Malacca Sultanate Palace Museum

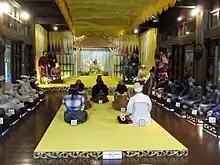
Malacca Sultanate Palace Museum exhibition hall.

Malacca Sultanate Palace Museum also known as the Melaka Sultanate Palace Museum is a museum located at the foot of St. Paul's Hill in Malacca City, Malacca, Malaysia. The building is a modern reconstruction of the palace of the Malacca Sultanate, based on the information and data obtained from the "Malay Annals". It is made up of hardwood (for its structure), 'belian' wood (for its roof) and wooden pegs (instead of nails) and was constructed at a cost of MYR 3.09 million. Construction of this museum began in October 1984 and was completed in April 1986. The museum was officially opened on 17 July 1986 by Prime Minister Mahathir Mohamad.